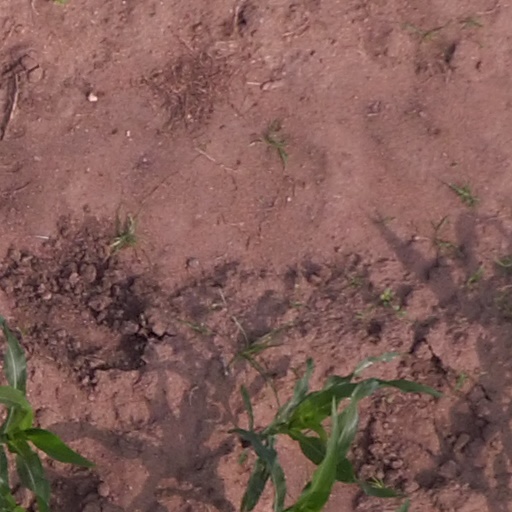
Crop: maize; corn